Heavy metal music

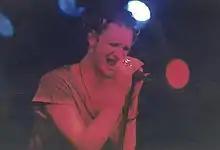
Layne Staley of Alice in Chains, one of the most popular acts identified with alternative metal, performing in 1992

Thrash metal emerged in the early 1980s under the influence of hardcore punk and the New Wave of British Heavy Metal, particularly songs in the revved-up style known as speed metal. The movement began in the United States, with Bay Area thrash metal being the leading scene. The sound developed by thrash groups was faster and more aggressive than that of the original metal bands and their glam metal successors. Low-register guitar riffs are typically overlaid with shredding leads. Lyrics often express nihilistic views or deal with social issues using visceral, gory language. Thrash has been described as a form of "urban blight music" and "a palefaced cousin of rap".